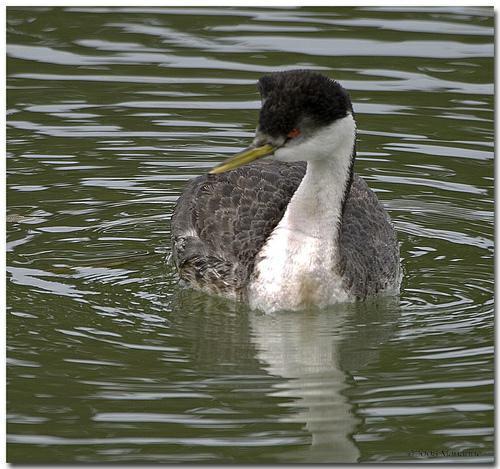
A photo of a western grebe